Axalta

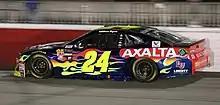
William Byron's Axalta-sponsored car at Richmond Raceway in 2018

Axalta currently sponsors the No. 24 Camaro of William Byron. Previously, the company sponsored four-time series champion Jeff Gordon's No. 24 car, a relationship which dated back to Axalta's days as DuPont and Gordon's first Cup race in 1992. At the time of his retirement following the 2015 NASCAR Sprint Cup Series, Gordon won three times in an Axalta-sponsored car, all of which came in 2014. During Gordon's career, he ran variations of his Axalta scheme to promote its brands such as Cromax and Standox. On February 12, 2015, Gordon was hired by Axalta as a global business advisor. Following Gordon's retirement, Axalta's sponsorship was moved to Hendrick Motorsports' #88 car, driven by Dale Earnhardt, Jr. Additionally, Gordon and Alex Bowman filled in for Earnhardt in the later part of the 2016 season when he was sidelined with concussion symptoms, and stayed with the car with Bowman driving when Earnhardt retired following 2017 before consolidating its efforts on Byron's #24 car in 2021.